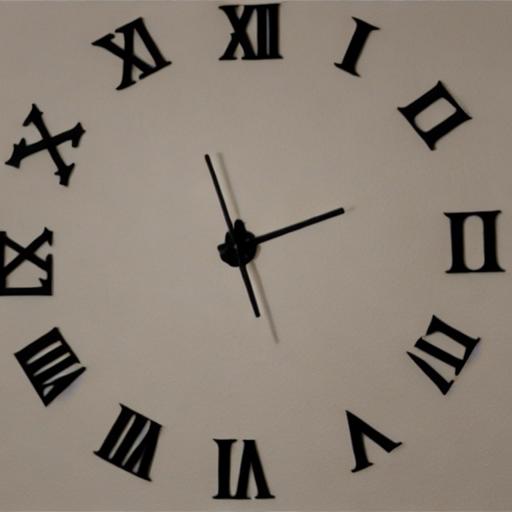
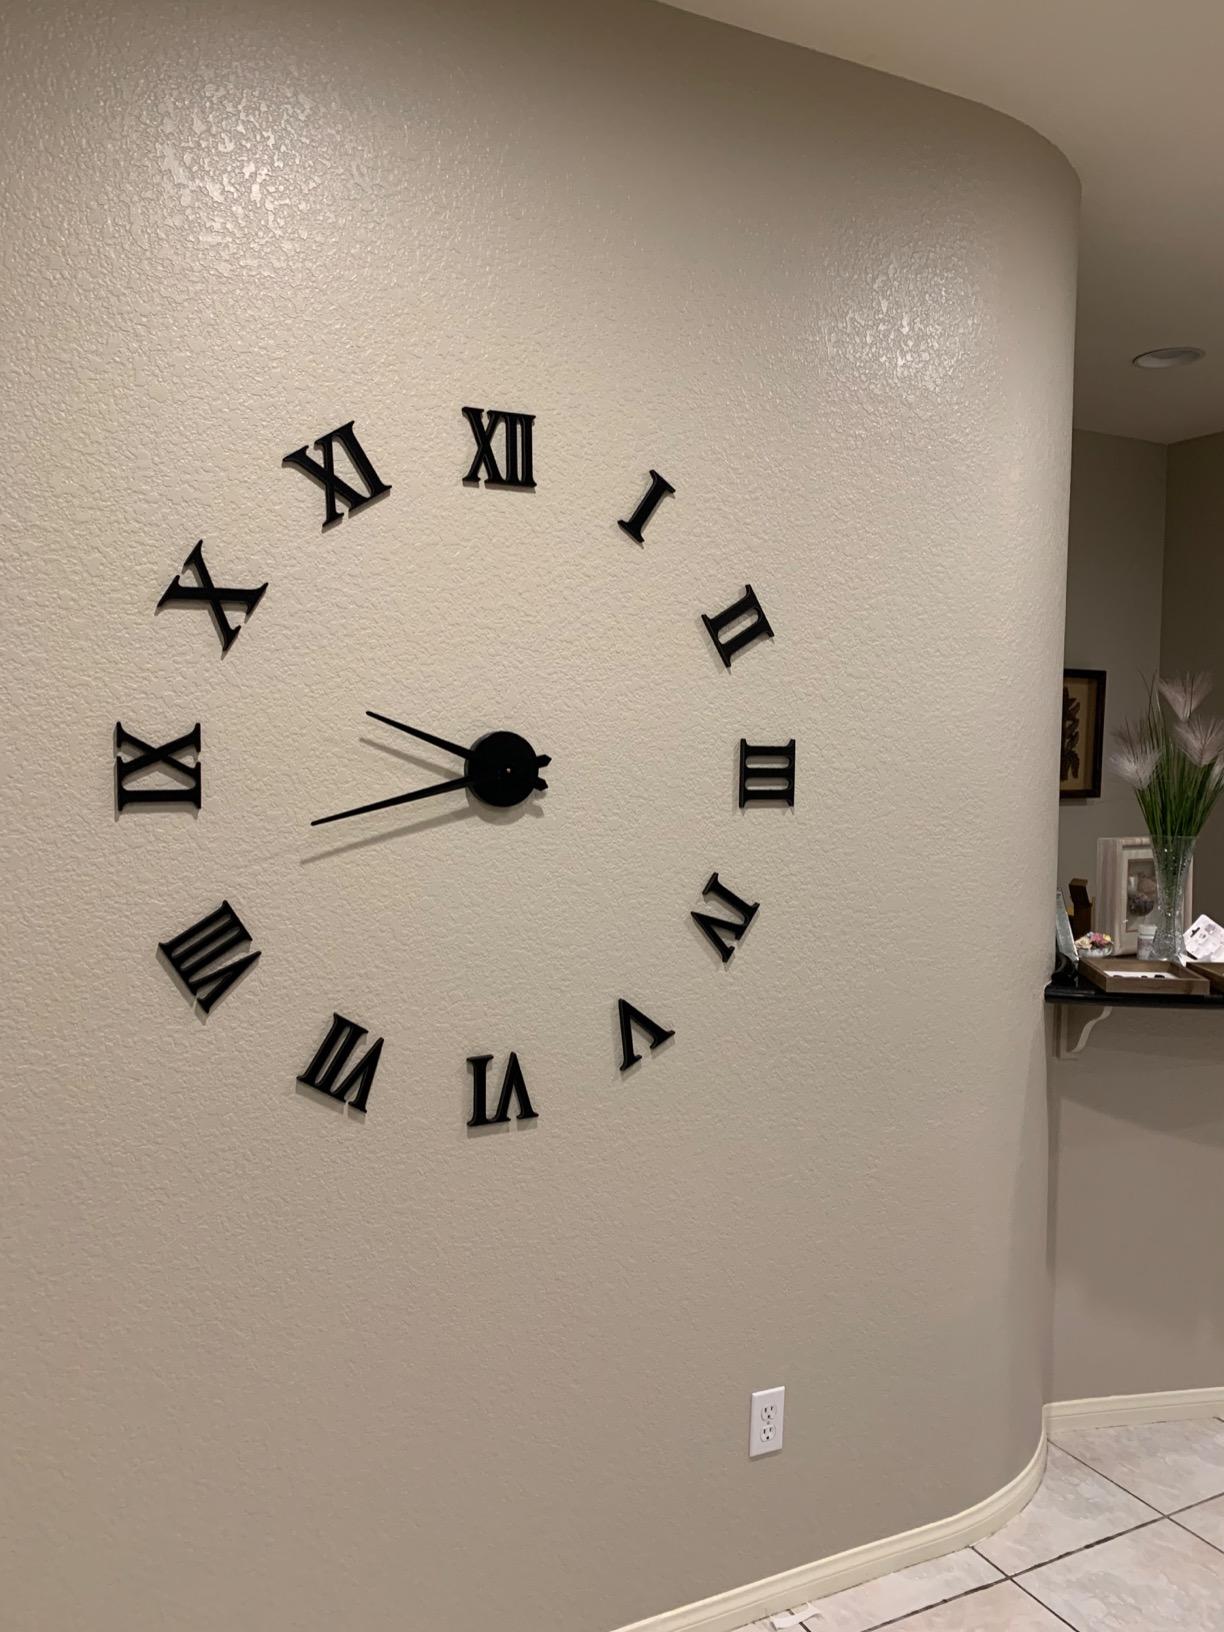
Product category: clock
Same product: no